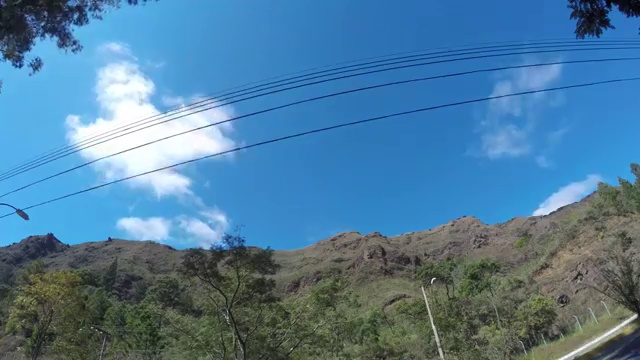
Fire: no
Smoke: no